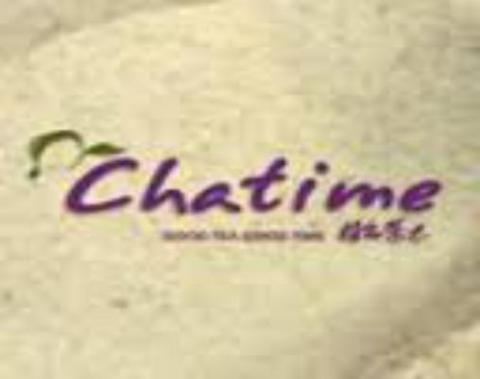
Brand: chatime
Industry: Food